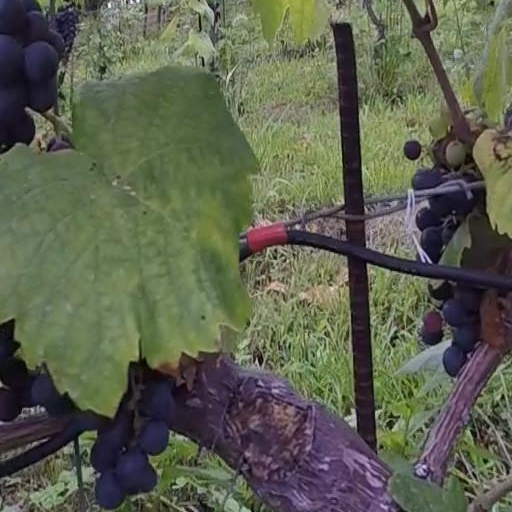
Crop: grape